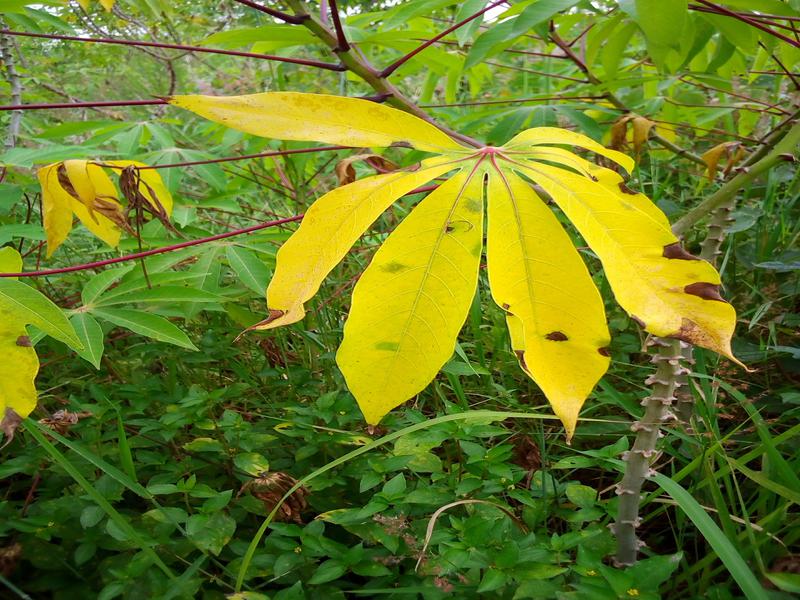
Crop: cassava
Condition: bacterial_blight